Answer in natural language. How many Televisions are visible in the scene? Choose between the following options: 1, 2, 0, 3 or 4
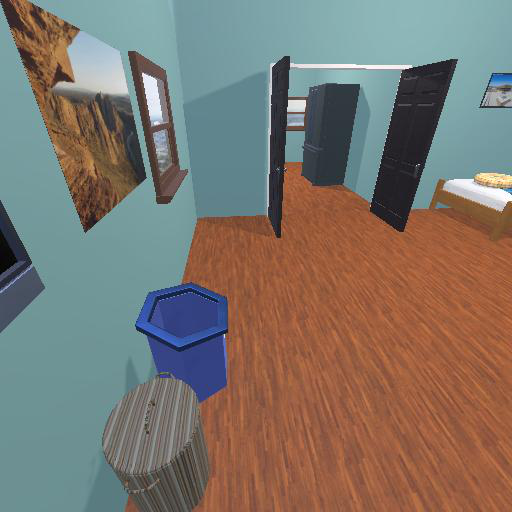
<answer>1</answer>